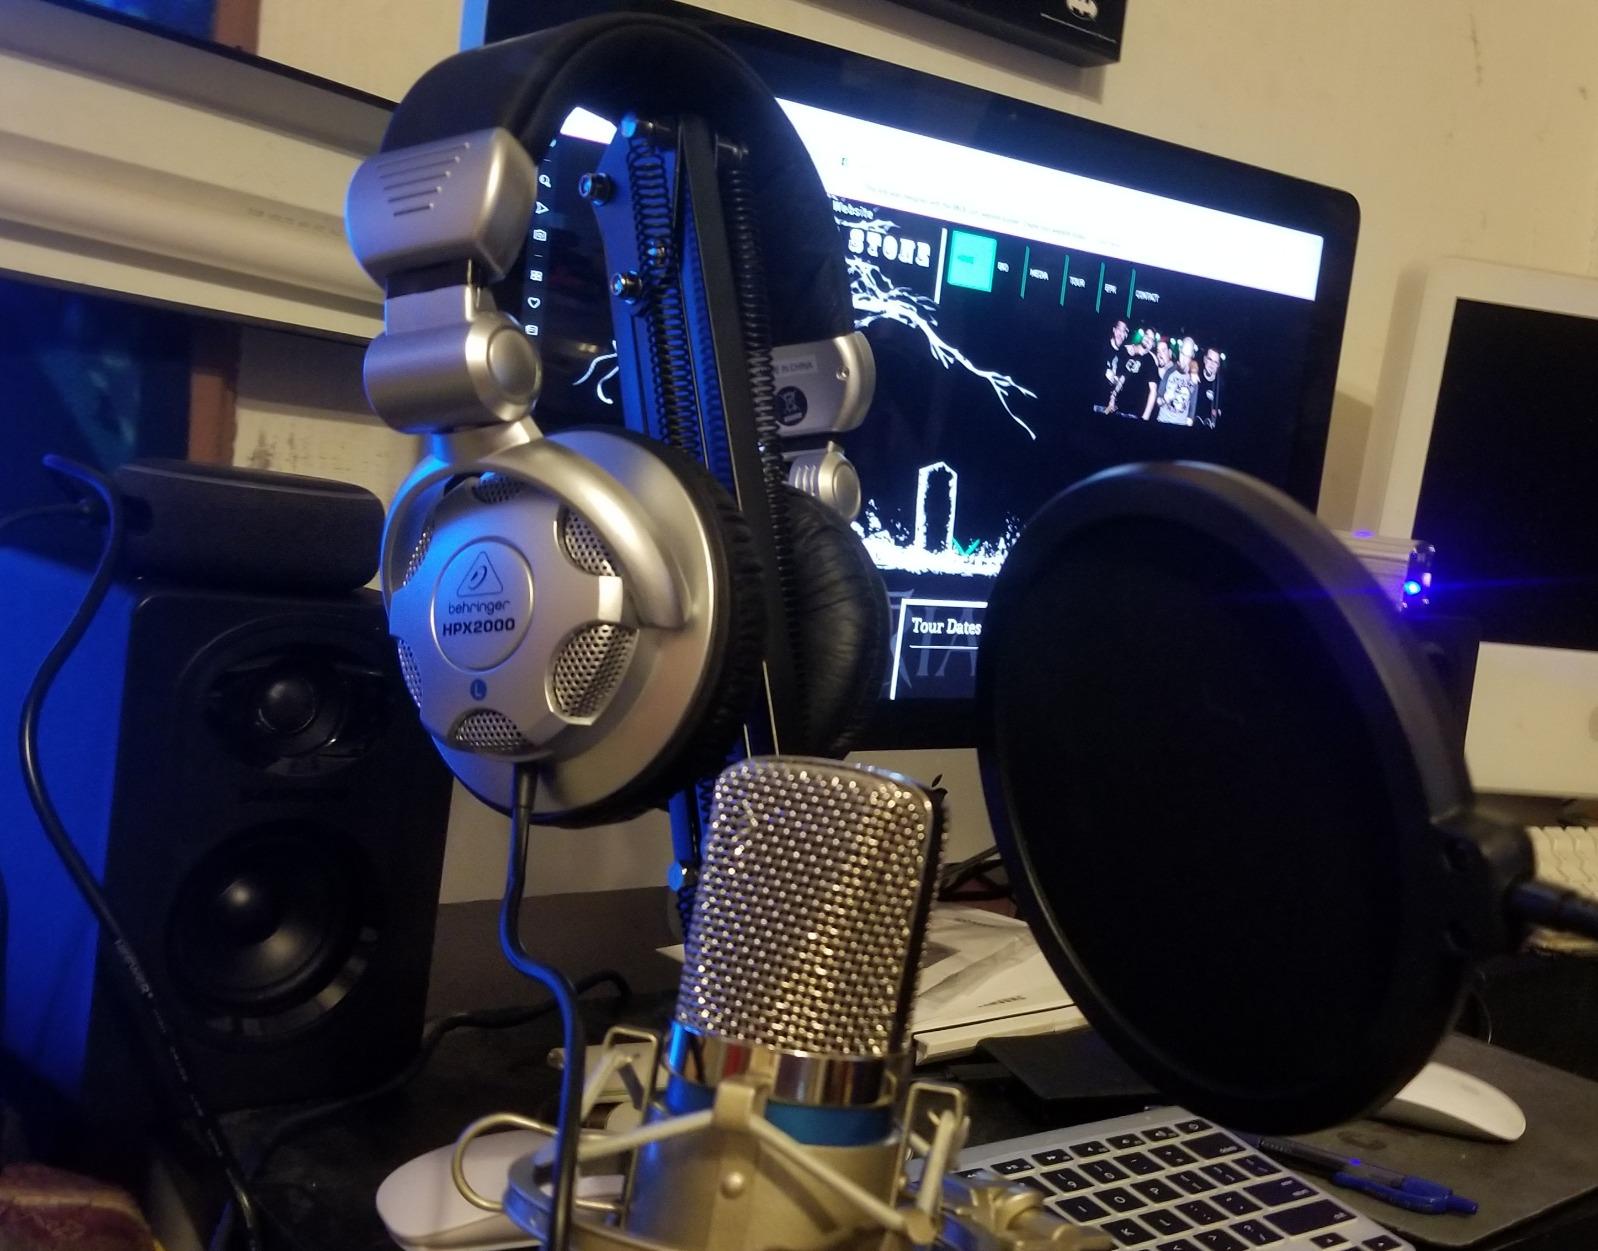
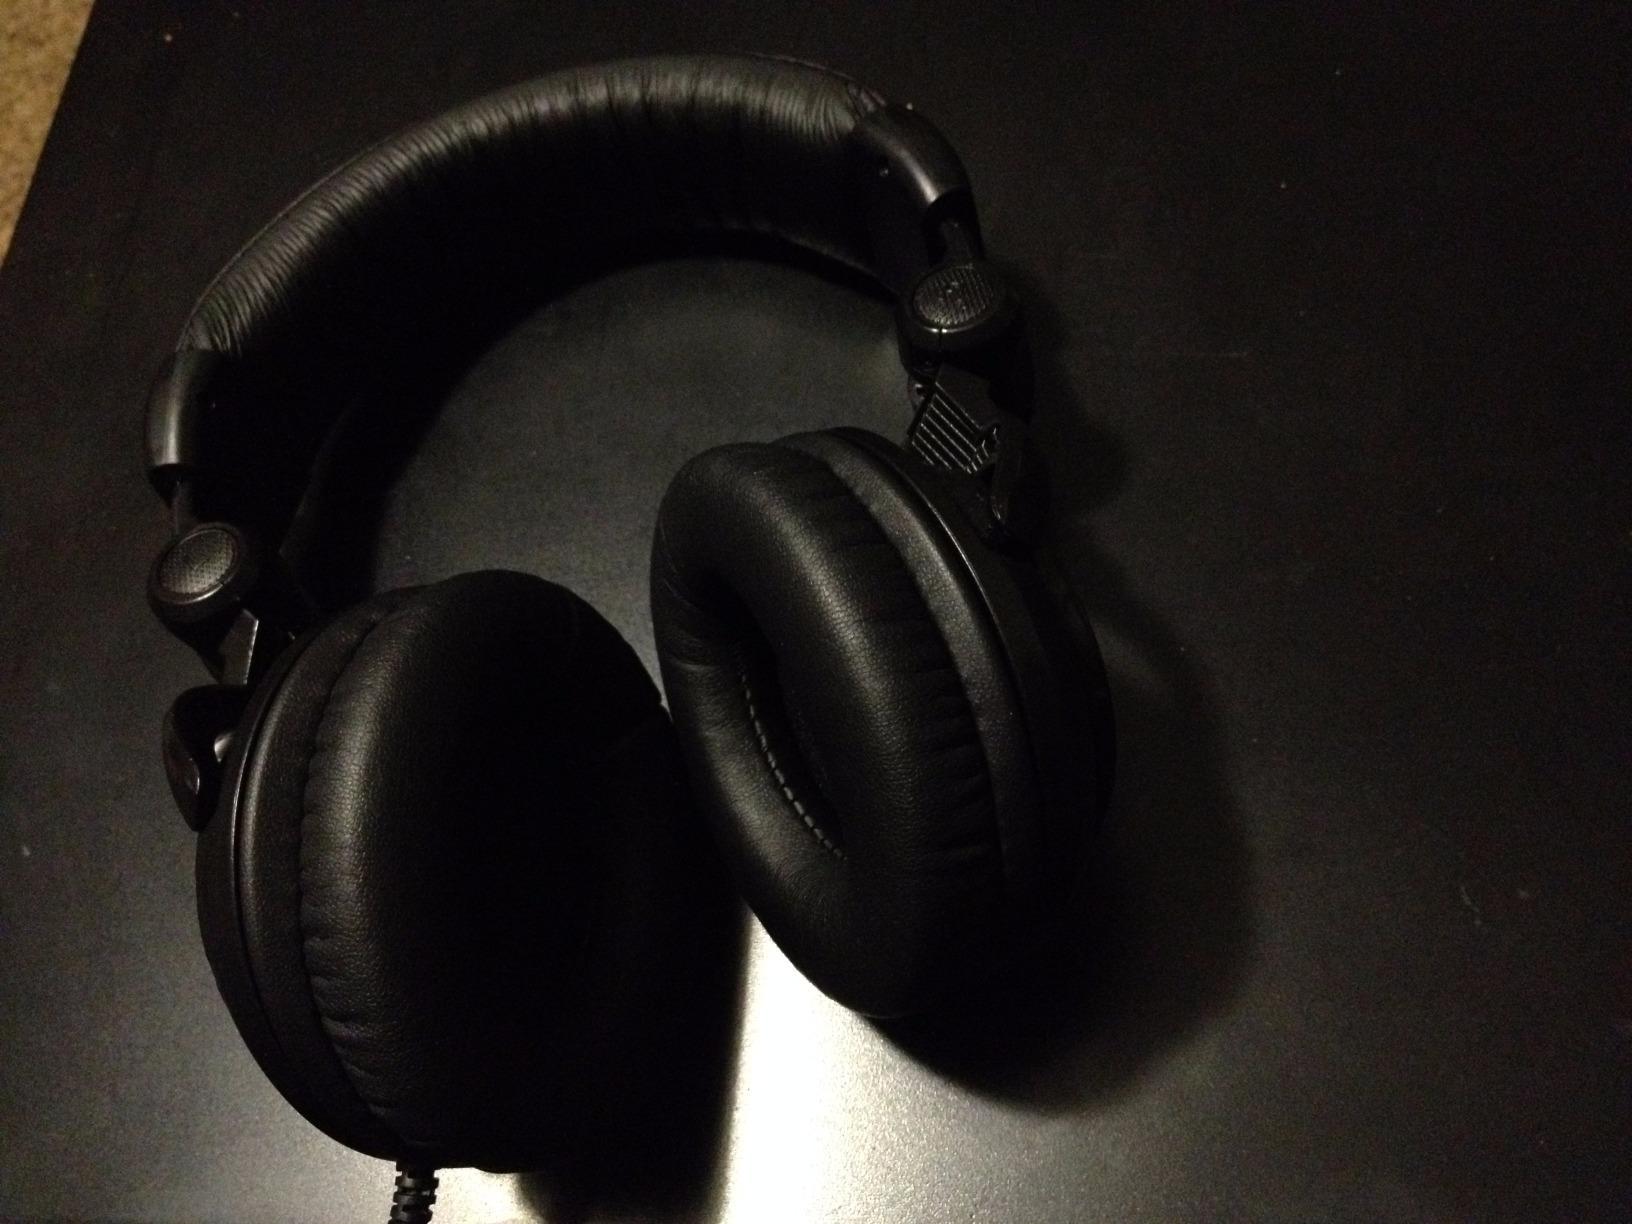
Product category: headphones
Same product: no